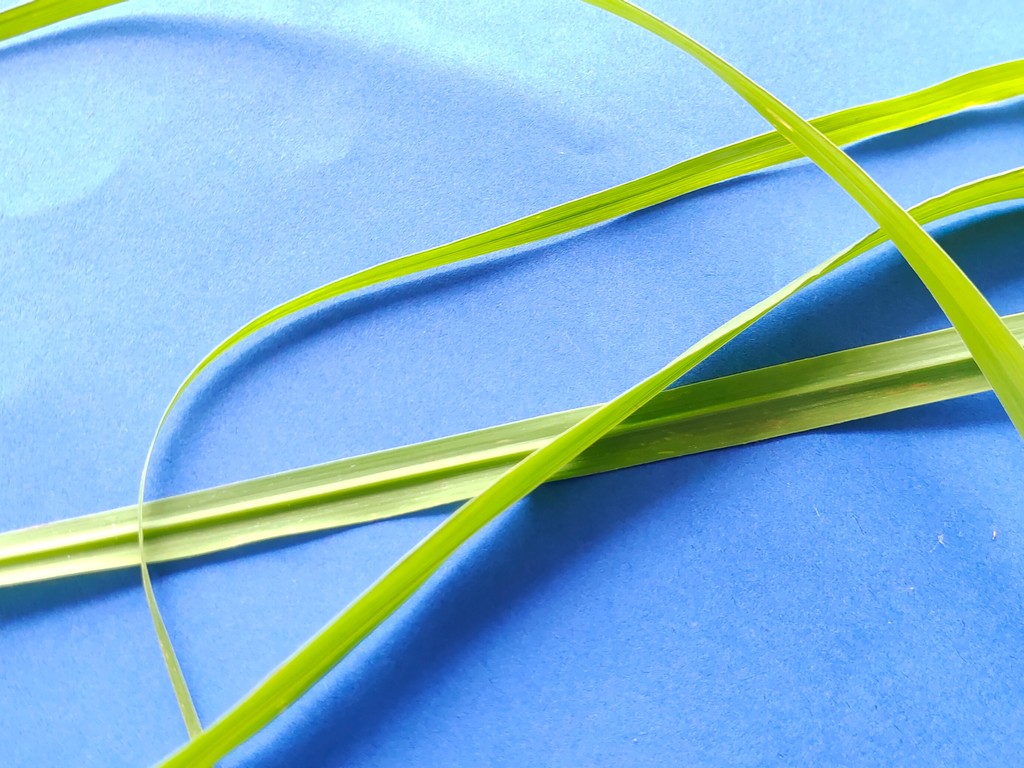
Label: Healthy